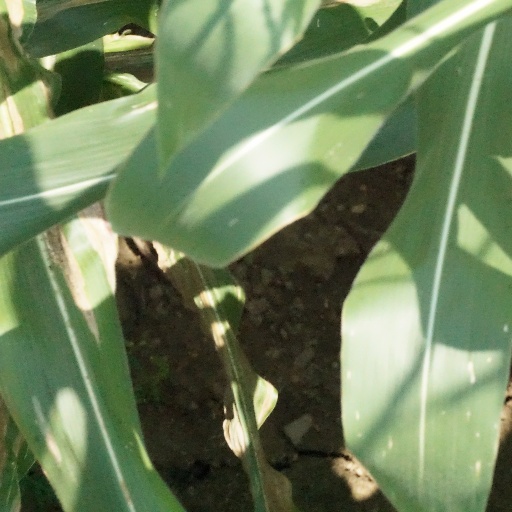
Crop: maize; corn